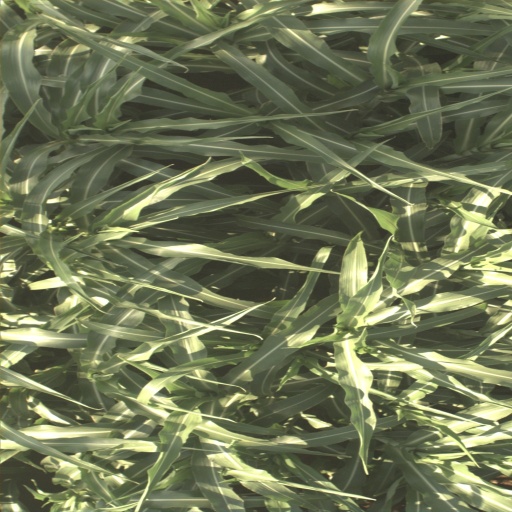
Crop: sorghum